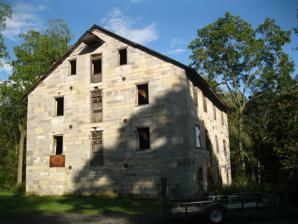
Building: Logan Mills Gristmill
Country: United States of America
Year built: 1840
United States historic place Logan Mills Gristmill U.S. National Register of Historic Places South and west sides of the Logan Mills Gristmill in 2012 Show map of Pennsylvania Show map of the United States Location Off PA 880, Logan Mills, Logan Township, Pennsylvania Coordinates 41°0′23″N 77°23′1″W / 41.00639°N 77.38361°W / 41.00639; -77.38361 Area 0.2 acres (0.081 ha) Built c. 1840 NRHP reference No. 80003476 Added to NRHP August 11, 1980 The Logan Mills Gristmill is a historic grist mill located at Logan Township in Clinton County, Pennsylvania . It was built in about 1840, and is a 3 1/2-story, coursed stone building with a tin-covered gable roof.  It is three bays by four bays.  It includes most of its original machinery.  It was powered by water diverted from Fishing Creek . It was listed on the National Register of Historic Places in 1980. References